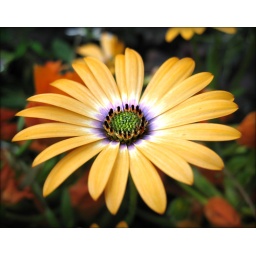
candles in the cake